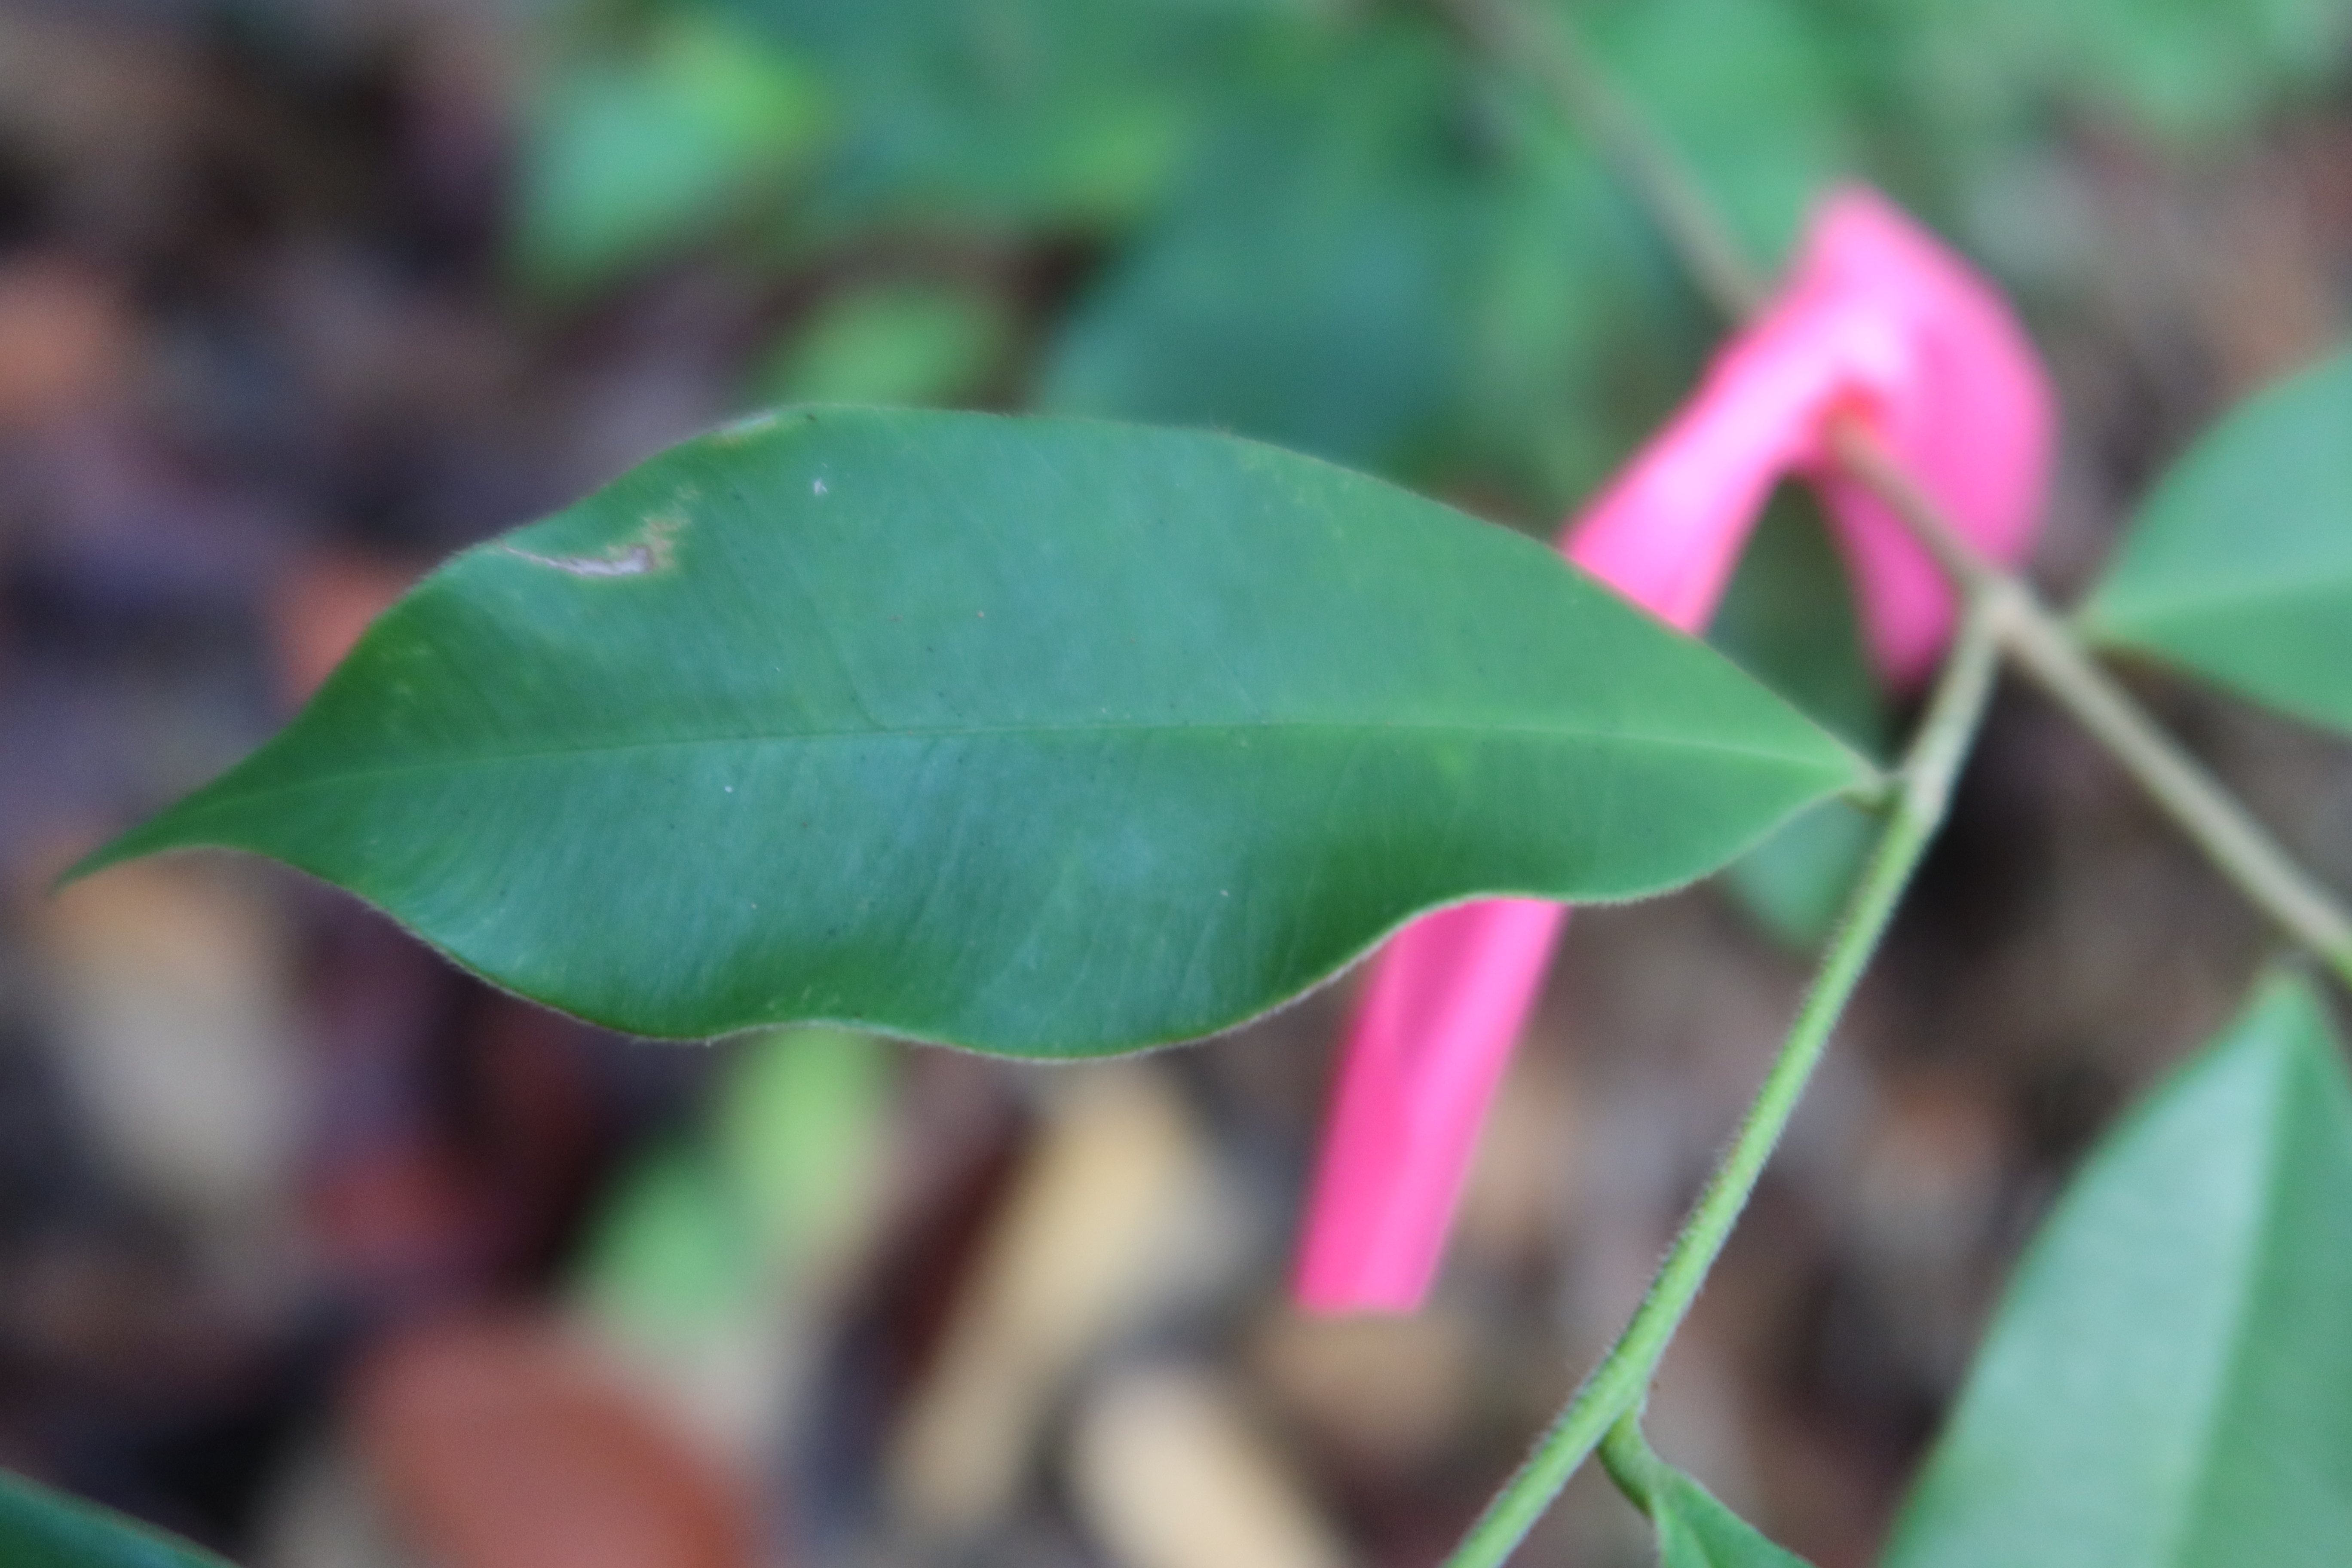
Label: Brown spots